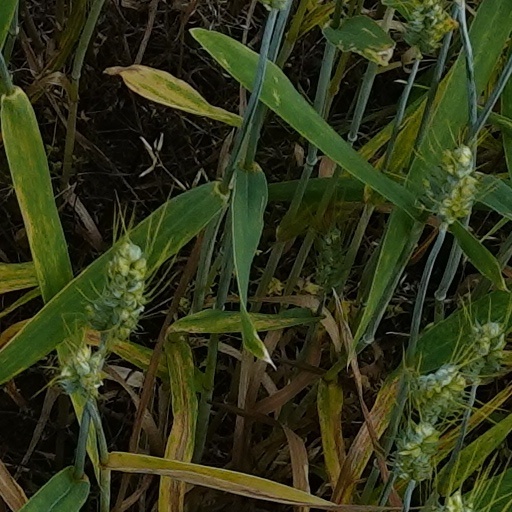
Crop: wheat